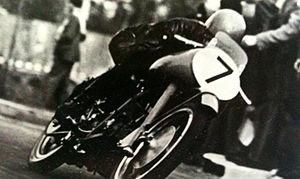
Enrico Lorenzetti est un pilote de vitesse moto italien.